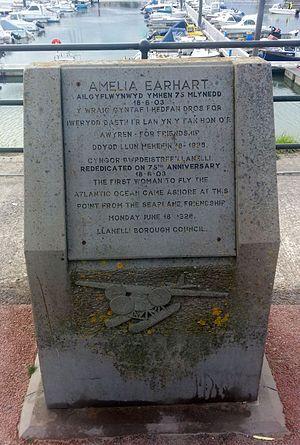
Amelia Mary Earhart, connue également sous le nom de Lady Lindy, née à Atchison le 24 juillet 1897 et disparue dans l'océan Pacifique le 2 juillet 1937, est une aviatrice américaine.
Un vol transatlantique est le vol d'un aéronef d'un côté à l'autre de l'océan Atlantique, soit d'est en ouest ou d'ouest en est, d'Europe ou d'Afrique vers l'Amérique du Nord ou du Sud, soit en sens inverse. Il peut être accompli par des avions, des dirigeables, des aérostats ou d'autres aéronefs.